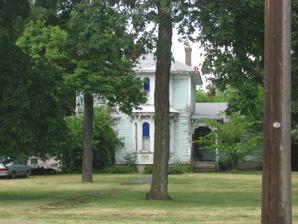
Building: McCairn-Turner House
Country: United States of America
Year built: 1887
Historic house in Indiana, United States United States historic place McCairn-Turner House Formerly listed on the U.S. National Register of Historic Places McCairn-Turner House in 2012 Location in Indiana Show map of Indiana Location in United States Show map of the United States Location 124 W. Jasper St., Goodland, Indiana Coordinates 40°45′58″N 87°17′45″W / 40.76611°N 87.29583°W / 40.76611; -87.29583 Area less than one acre Built c. 1869, 1875, 1886–1887, 1908 Architectural style Italianate NRHP reference No. 94000232 Significant dates Added to NRHP March 25, 1994 Removed from NRHP May 22, 2023 McCairn-Turner House , also known as the Gilman-Turner House, is a historic home located at Goodland, Indiana .  The original section was built about 1869, received an addition about 1875, and renovated in the Italianate style in 1886–1887.  It is a two-story, frame dwelling sheathed in clapboard siding. A kitchen addition was constructed in 1908.  It features a two-story, three sided projecting bay and one-story full length porch. It was listed on the National Register of Historic Places in 1994, and was delisted in 2023. McCairn-Turner House, prior to 1945 remodel References